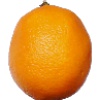
Label: Lemon Meyer 1